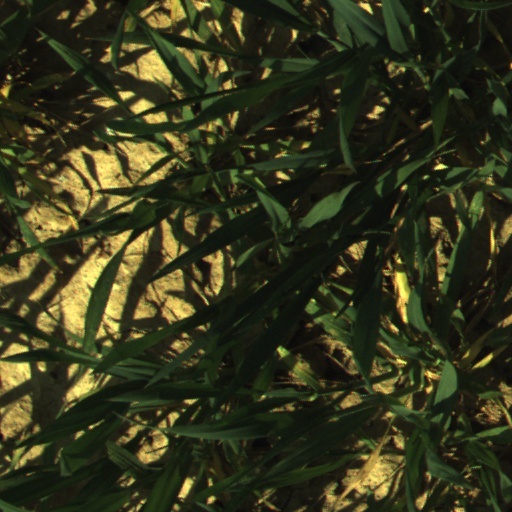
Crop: wheat